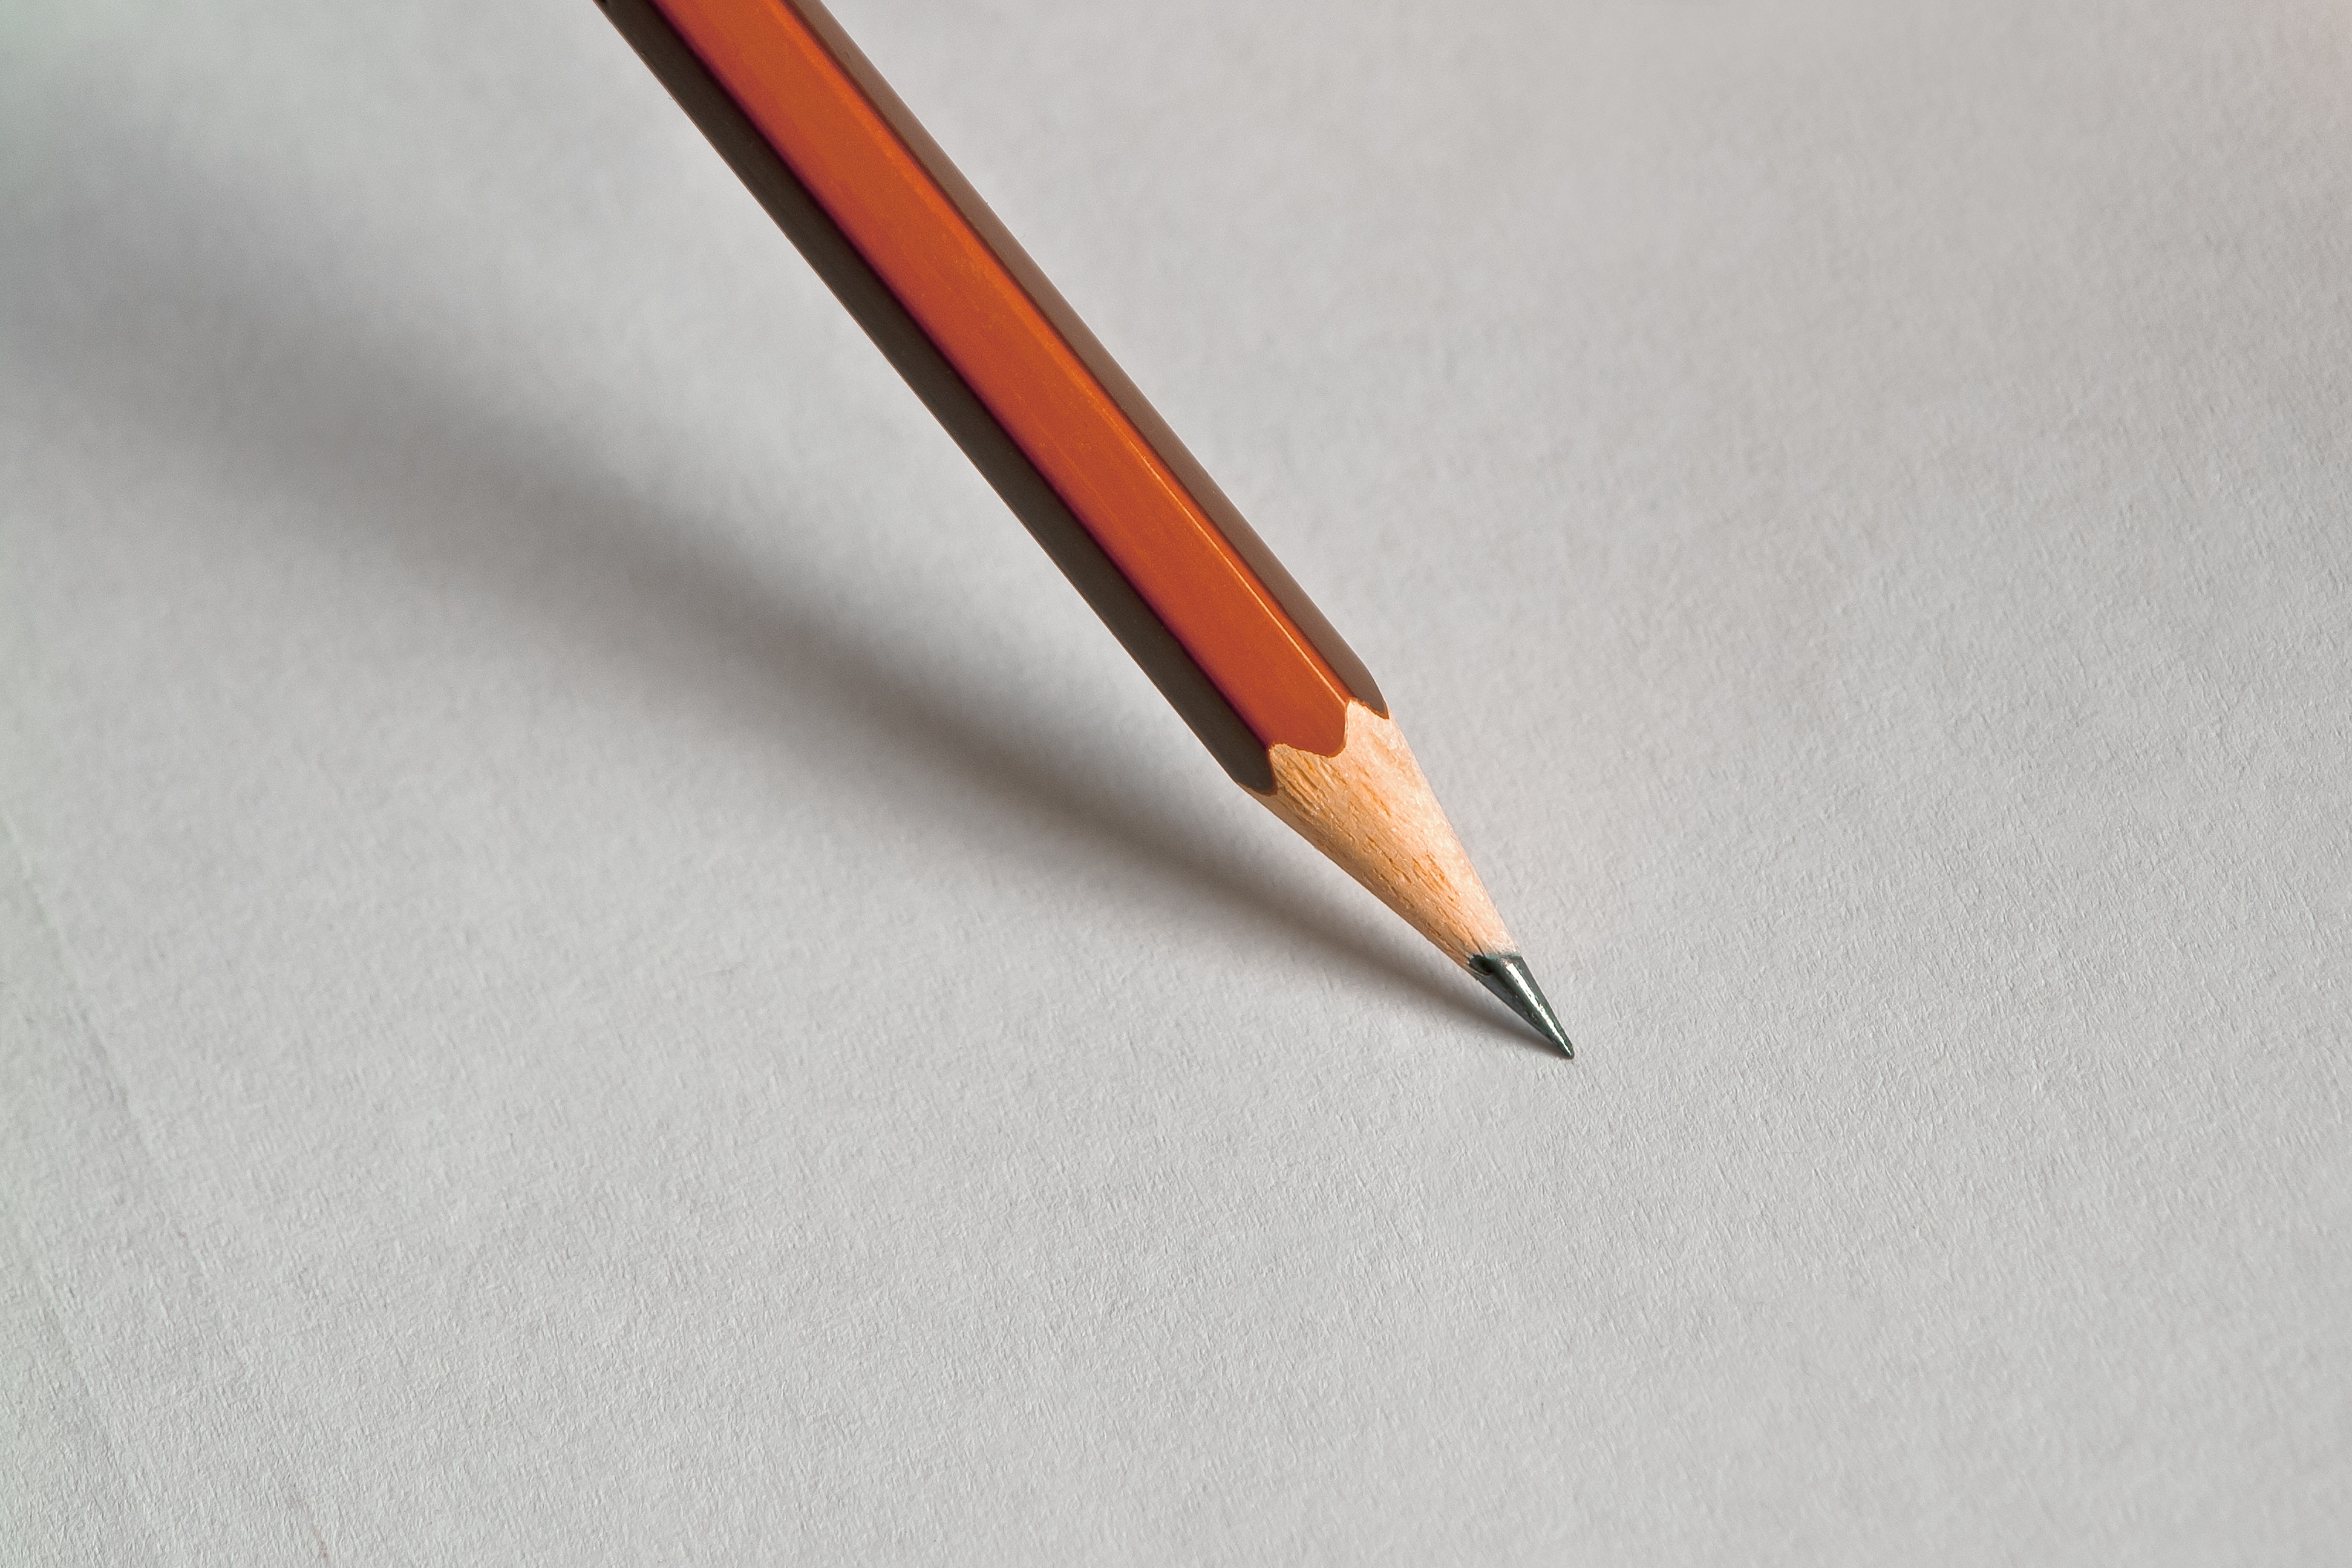
writing, pencil, pen, paper, close up, lead